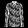
Label: Shirt